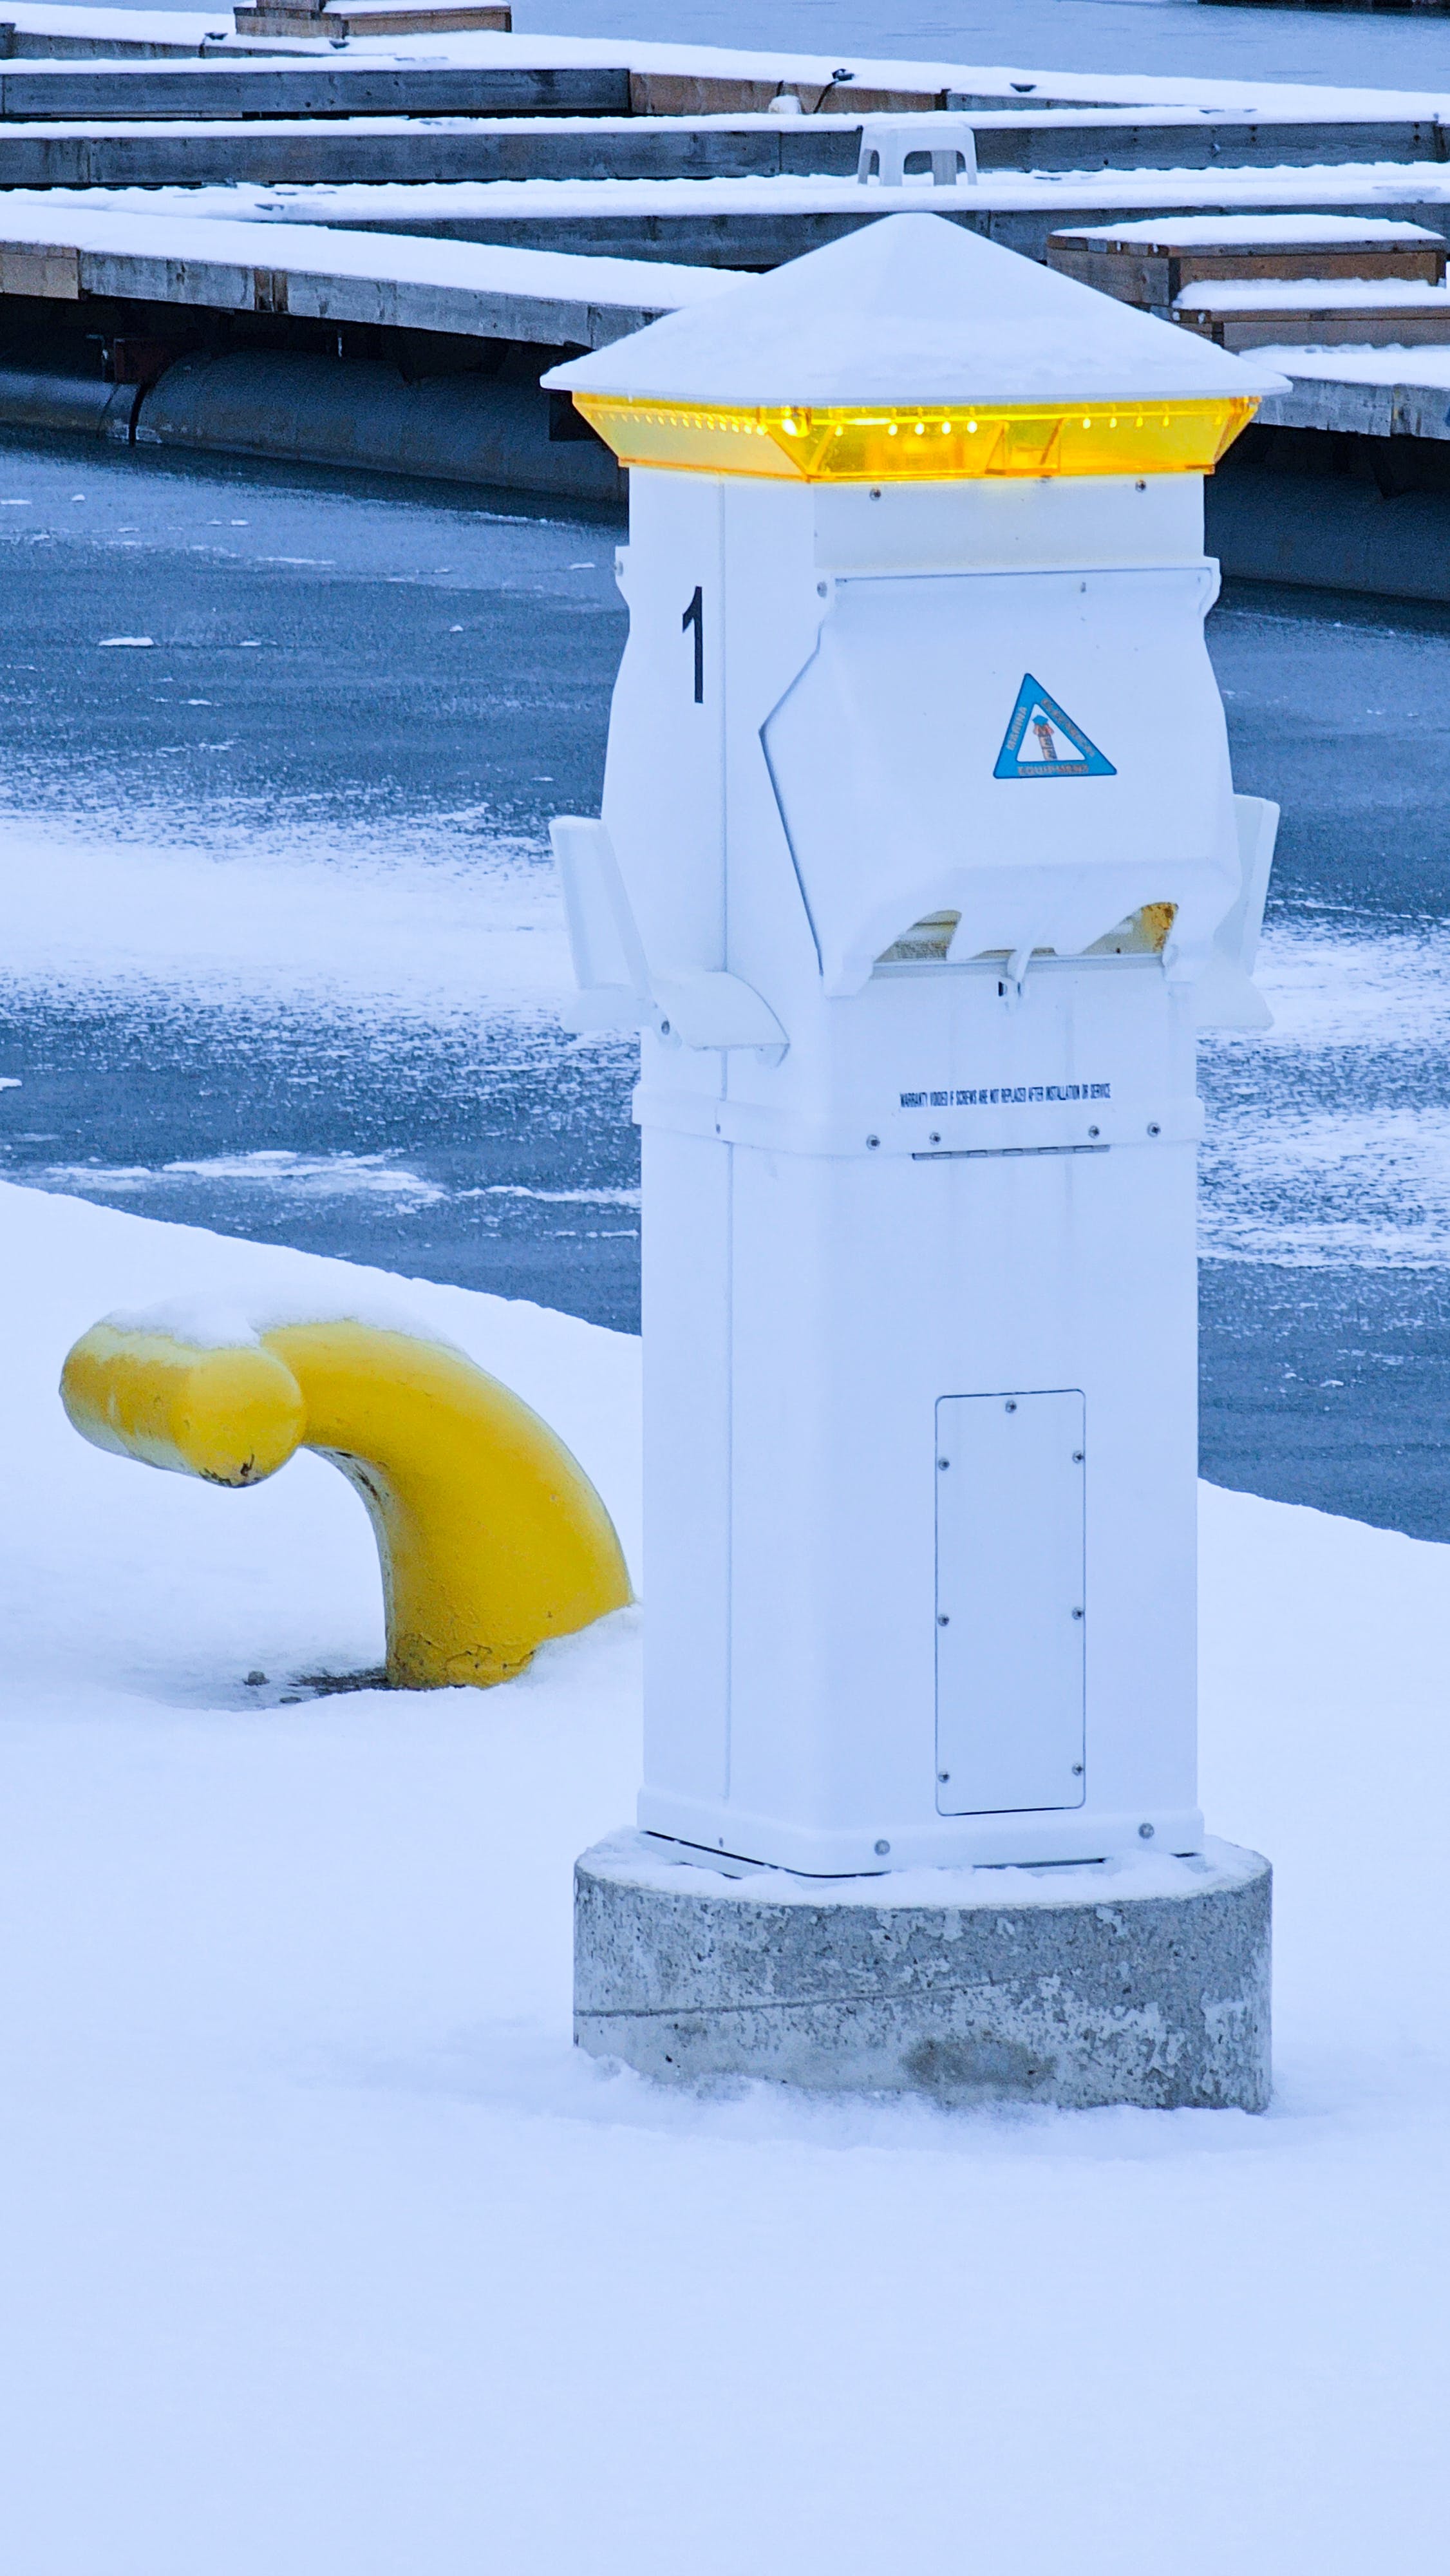
snow, white, freezing, line, gas, tree, electric blue, winter, font, cylinder, shade, ocean, automotive tire, banana, public utility, polar ice cap, ice